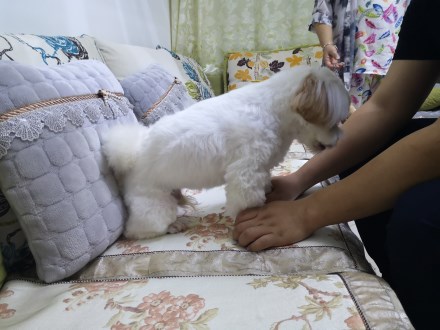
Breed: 361-n000123-Shih_Tzu